Gillard government

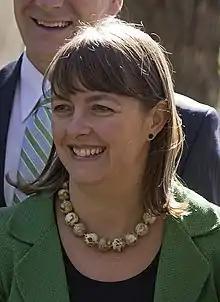
Nicola Roxon, Attorney General in the Gillard government.

In September 2012, the Commonwealth, as first respondent in the Slipper case, agreed a settlement with Peter Slipper's staffer whereby it would pay $50,000 and improve training in relation to sexual harassment. However, the Attorney General, Nicola Roxon, repeated her claim that Slipper's staffer did not have a case. However, the case lead to release of communications used in evidence including lewd text messages sent by Slipper. The texts included denigratory remarks about female body parts and a female member of the opposition. Gillard's Attorney General, Nicola Roxon, was briefed on the texts in June, but publicly maintained that the sexual harassment claims were vexatious.